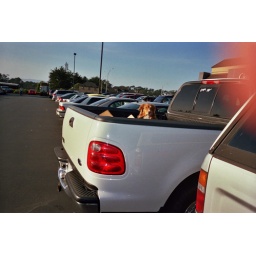
a dog in the back of a truck